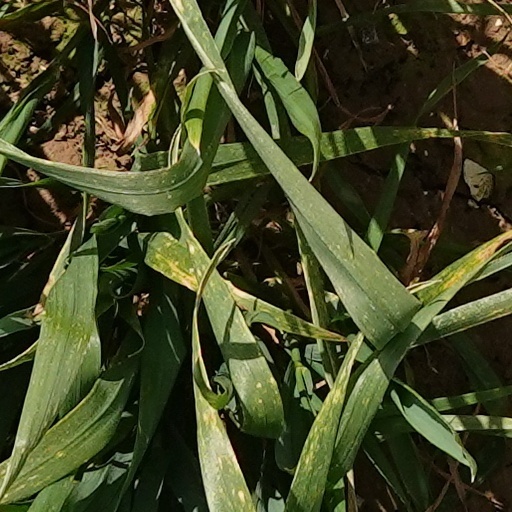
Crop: wheat